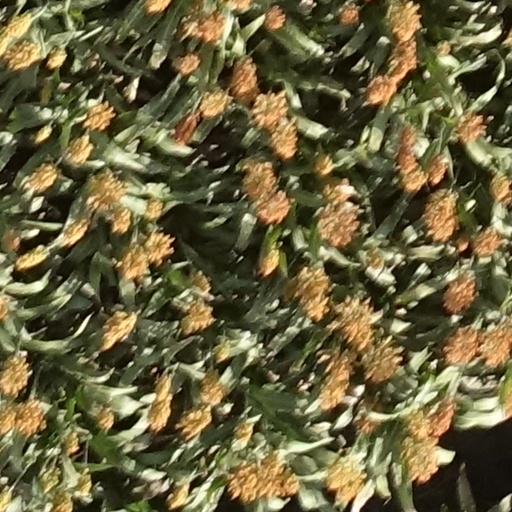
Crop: sorghum